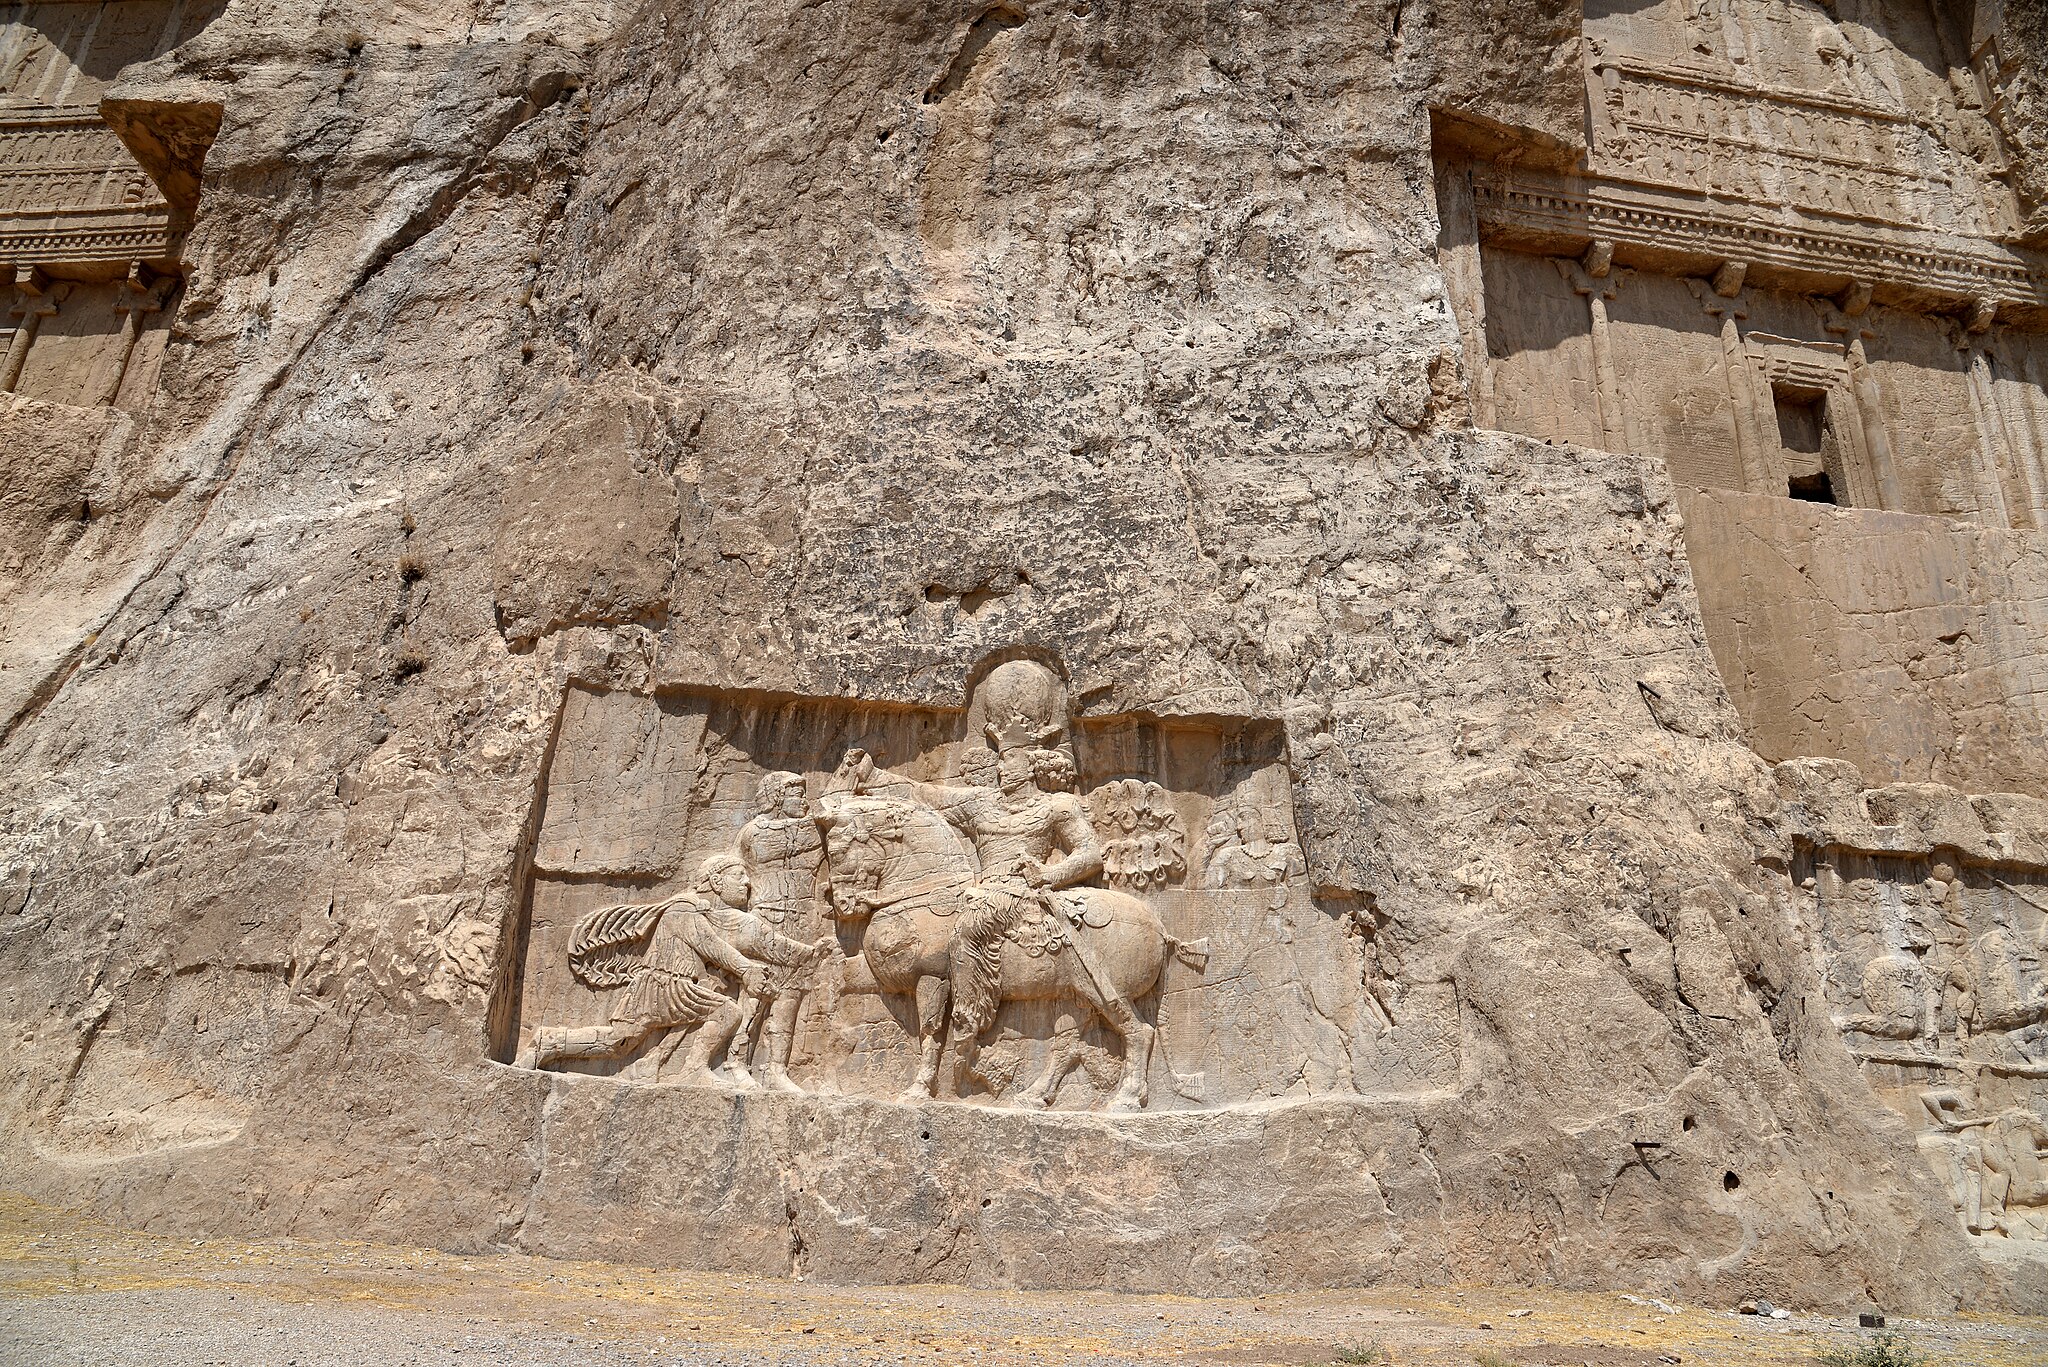
Title: Irnp096-Grobowce Naqsh-E Rustam
Description: Iran in 2018 (photographed by Wojciech Kocot)
Date: 12 January 2018
Categories: Uploaded with pattypan, Relief of triumph of Shapur I over Valerian at Naqsh-e Rustam, Self-published work, Iran in 2018 (photographed by Wojciech Kocot)